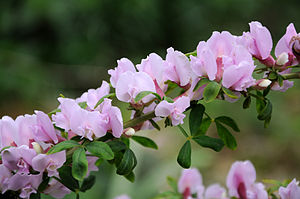
Purpurgyvel
Purpurgyvel (Chamaecytisus purpureus)